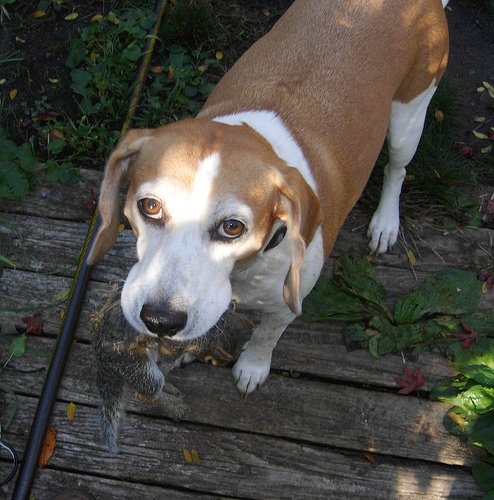
Breed: beagle